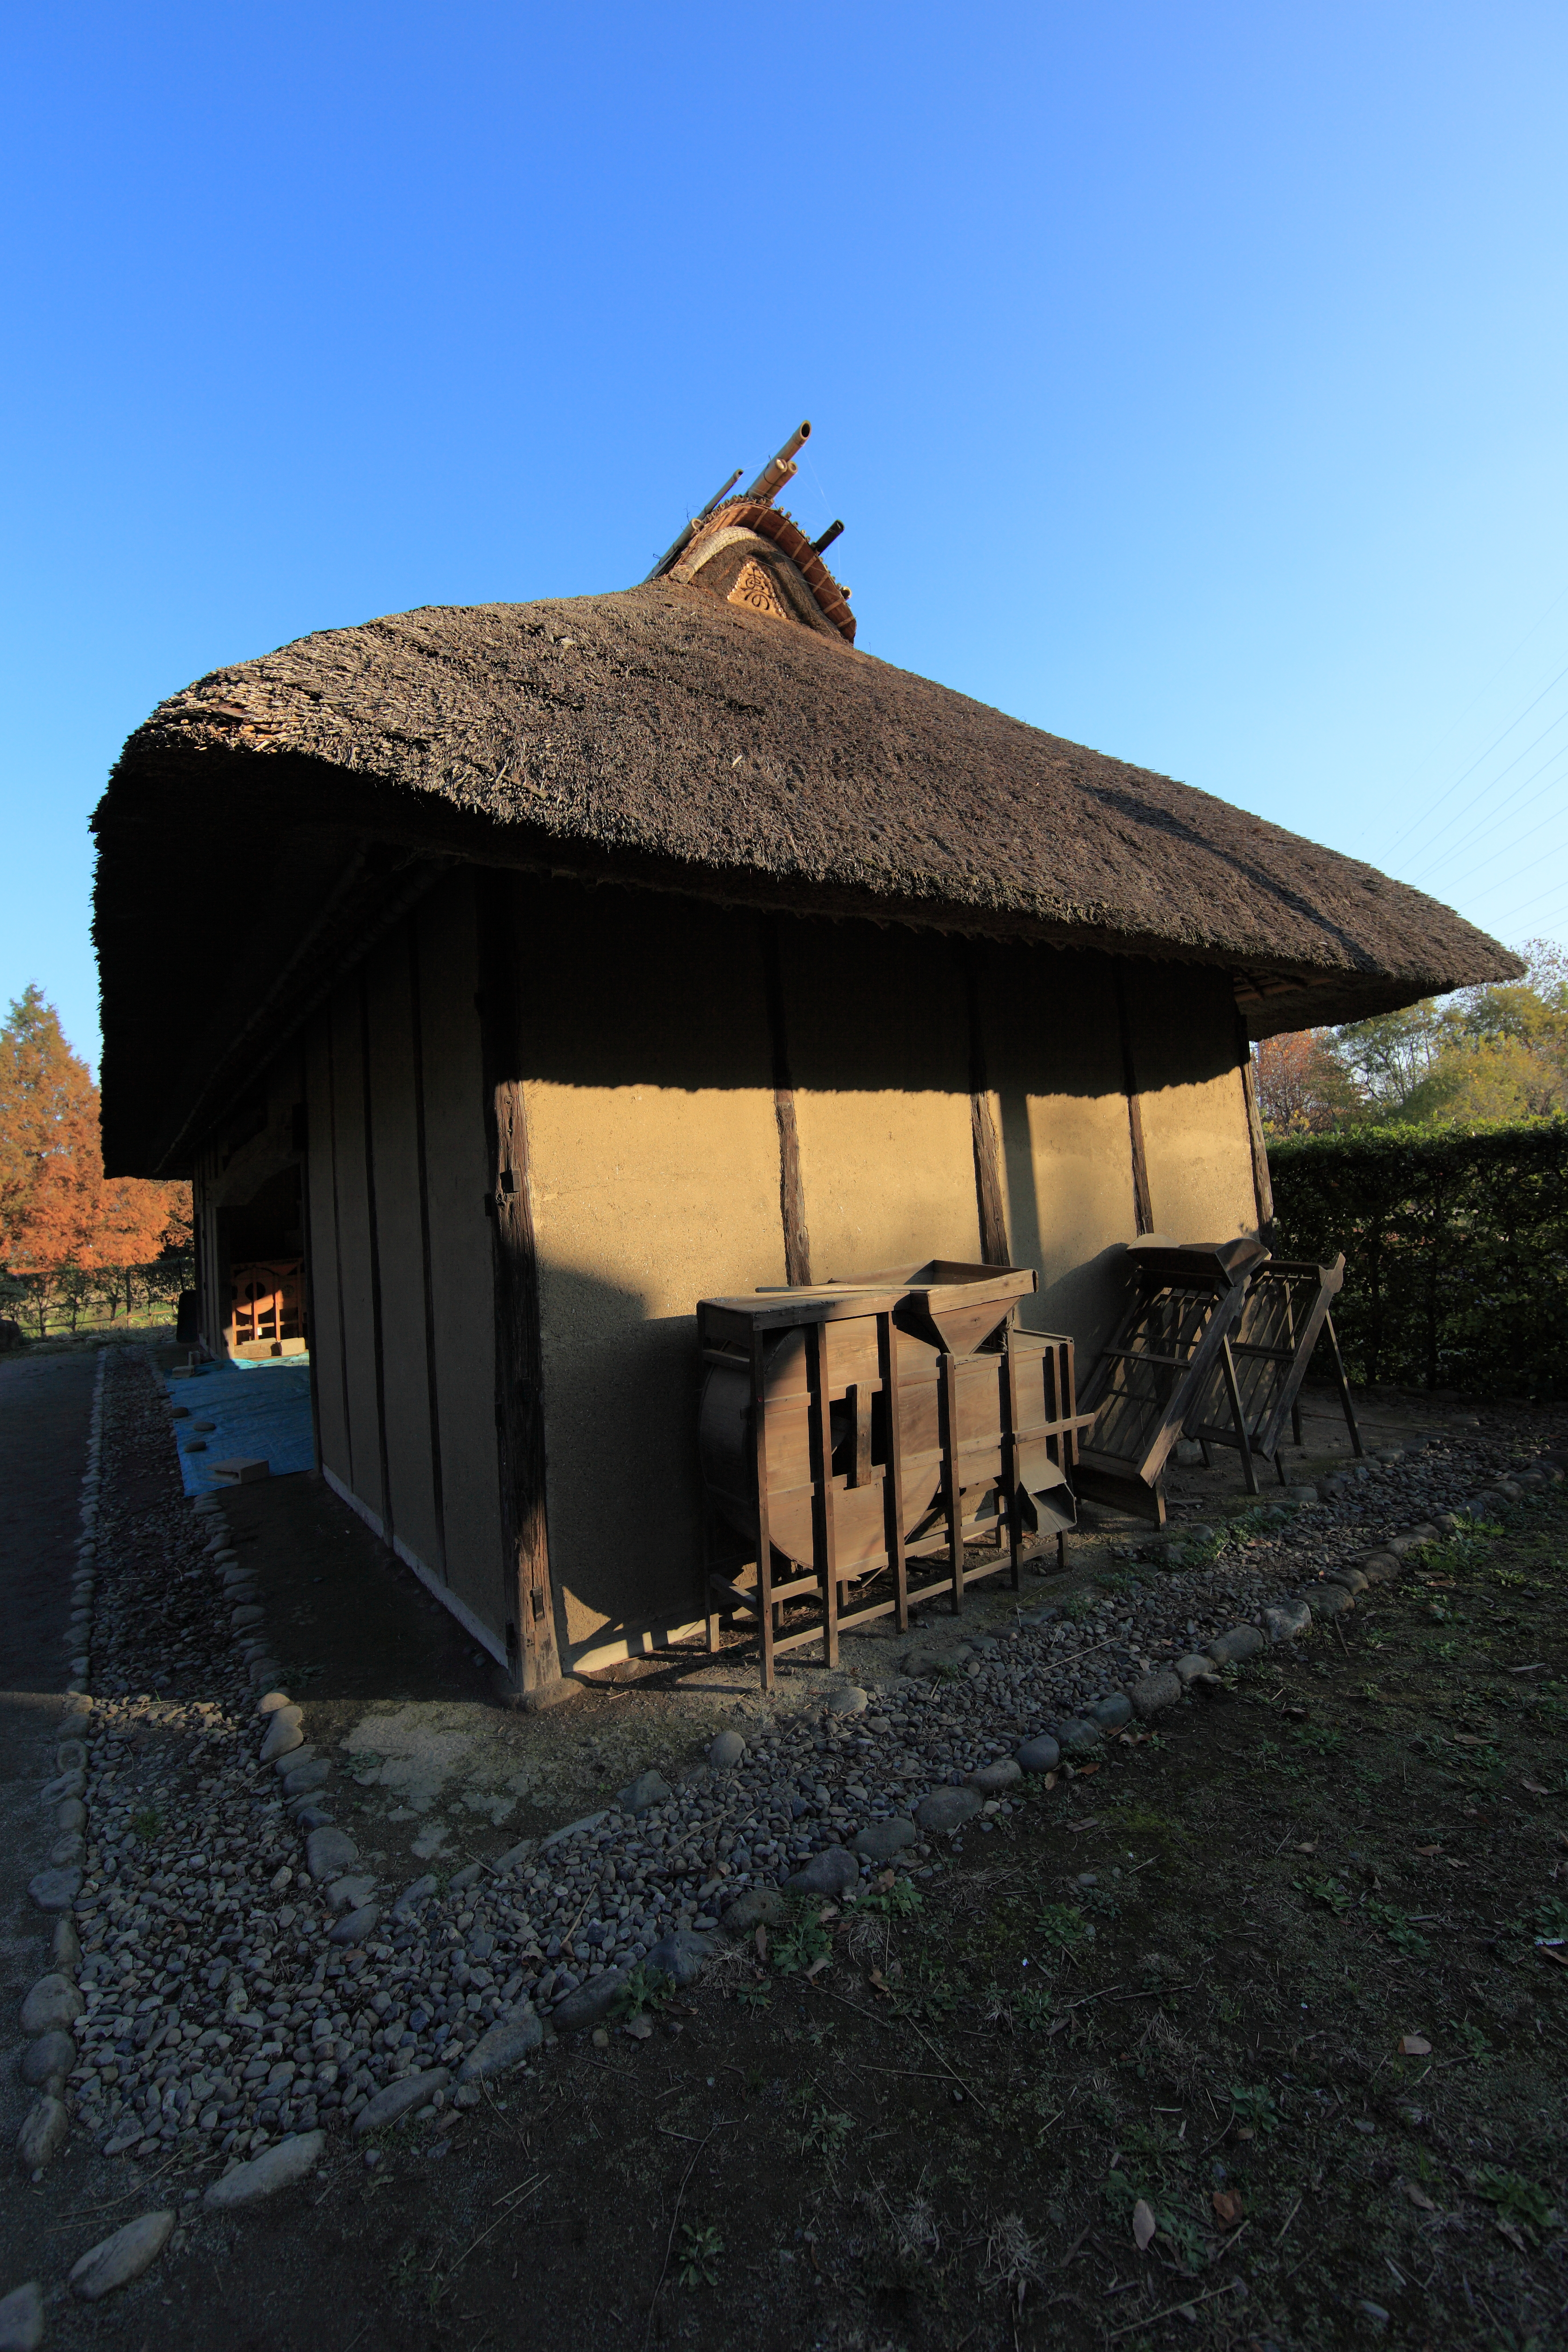
architecture, wood, house, roof, building, old, home, hut, village, shack, high, cottage, ancient, residence, exterior, design, japanese, 5d, style, hires, markii, traditional, hi, res, resolution, 5photosaday, thatching, rural area